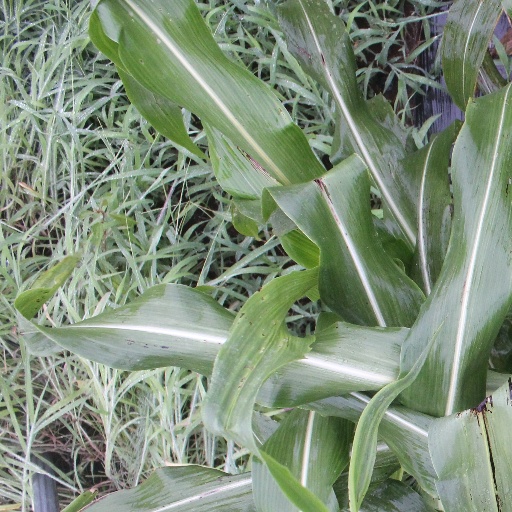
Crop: sorghum